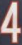
Number: 4